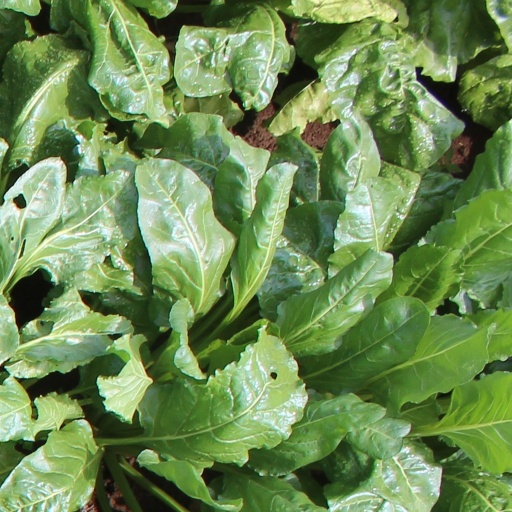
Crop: sugar beet